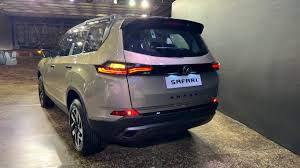
Label: noambulance